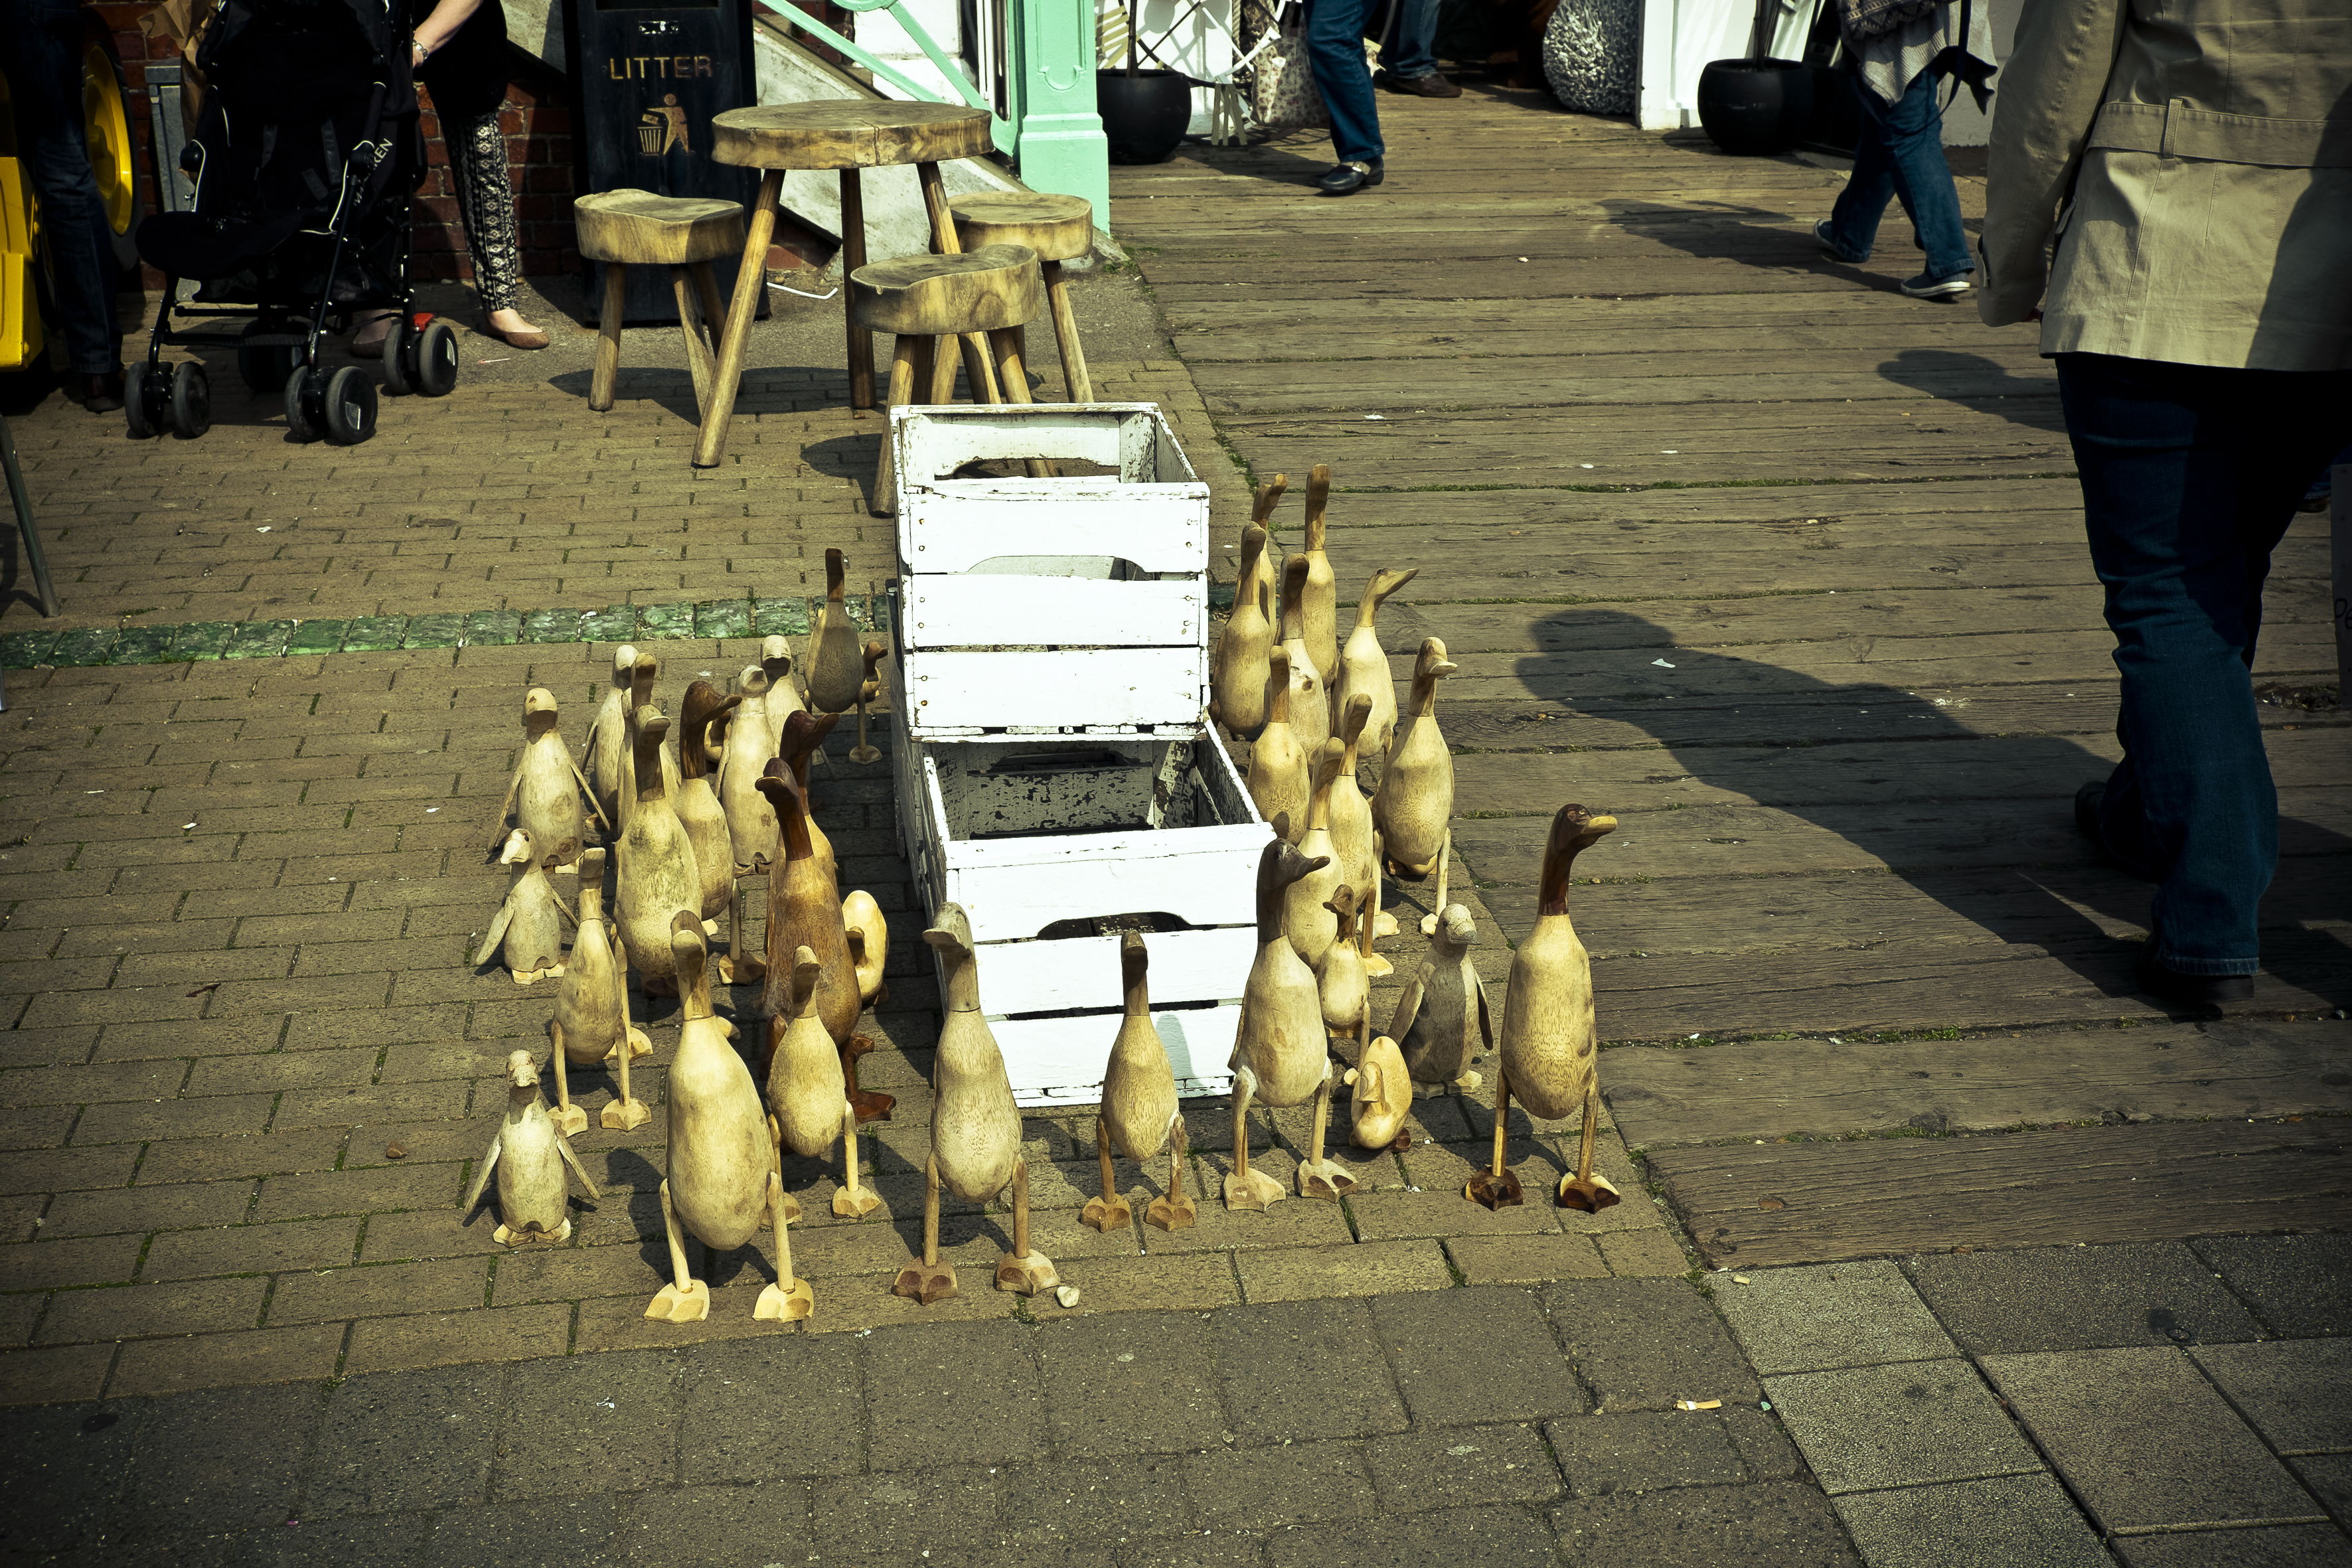
street, dog, urban, travel, fujifilm, uk, england, sculpture, art, temple, fuji, fujixt1, fujix, brighton, ancient history, dog like mammal